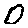
Label: 0